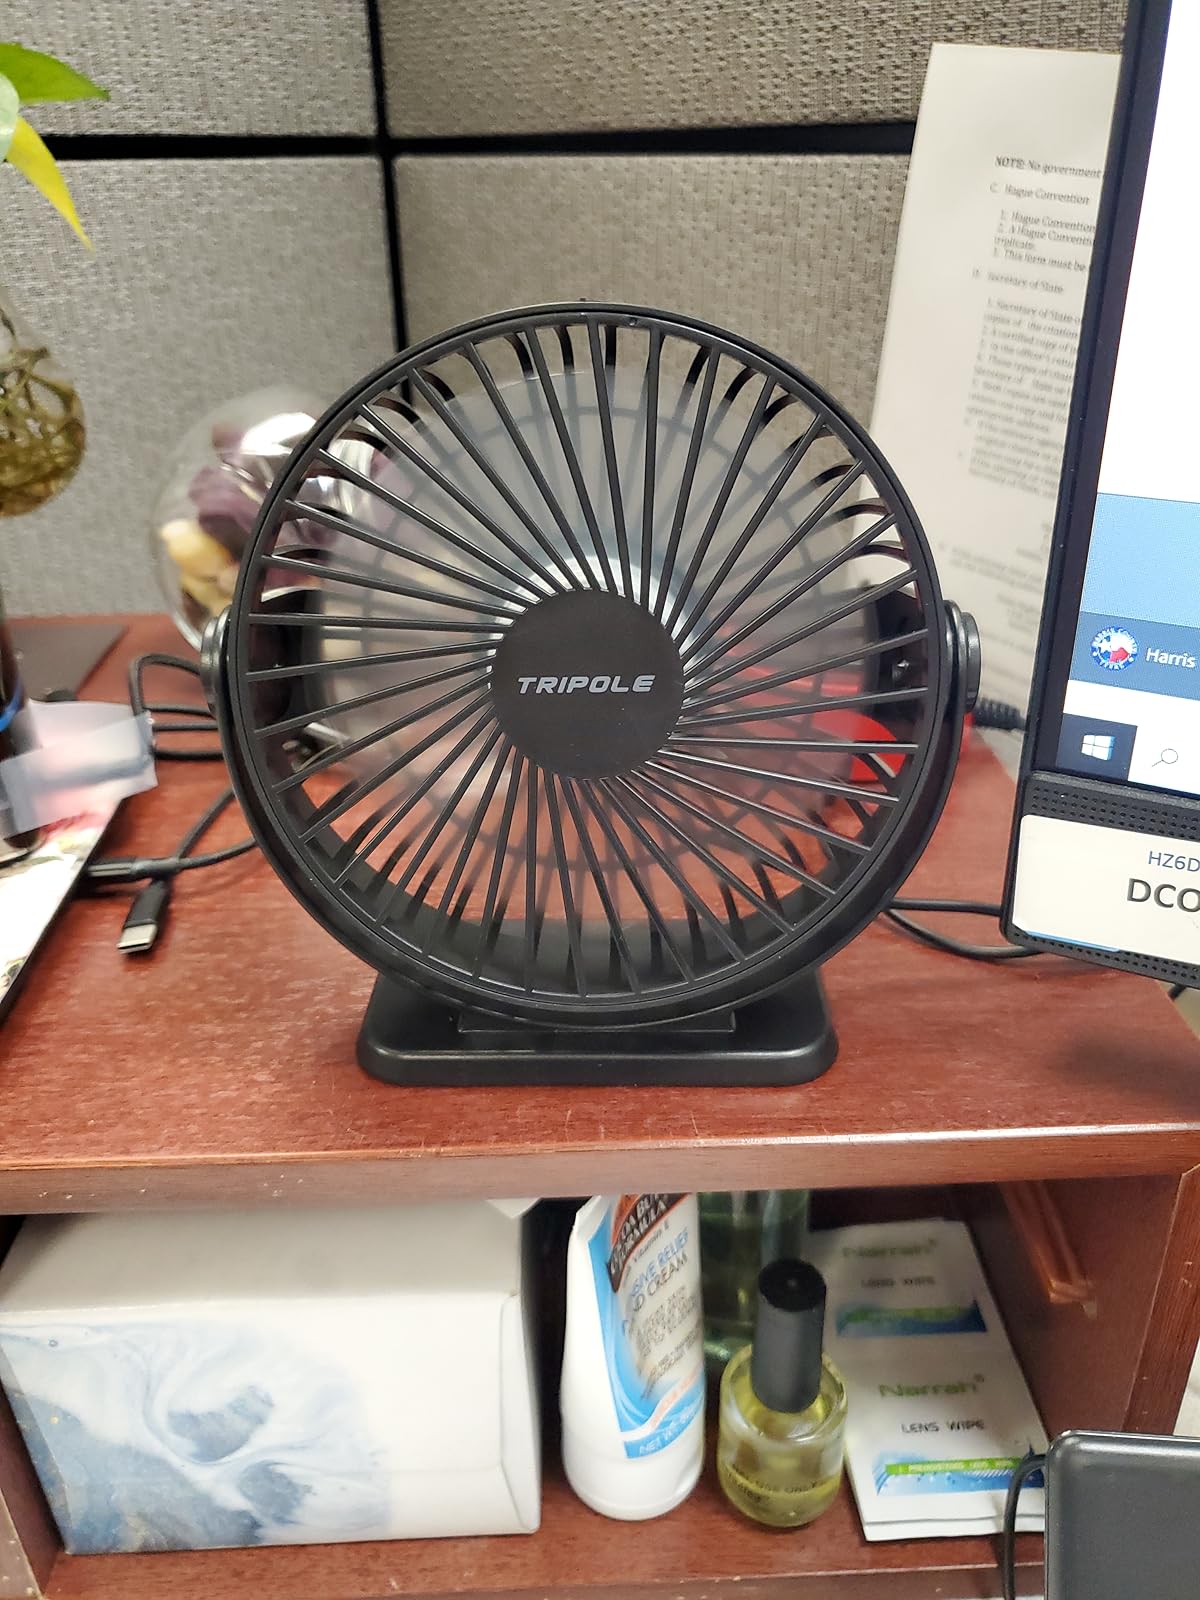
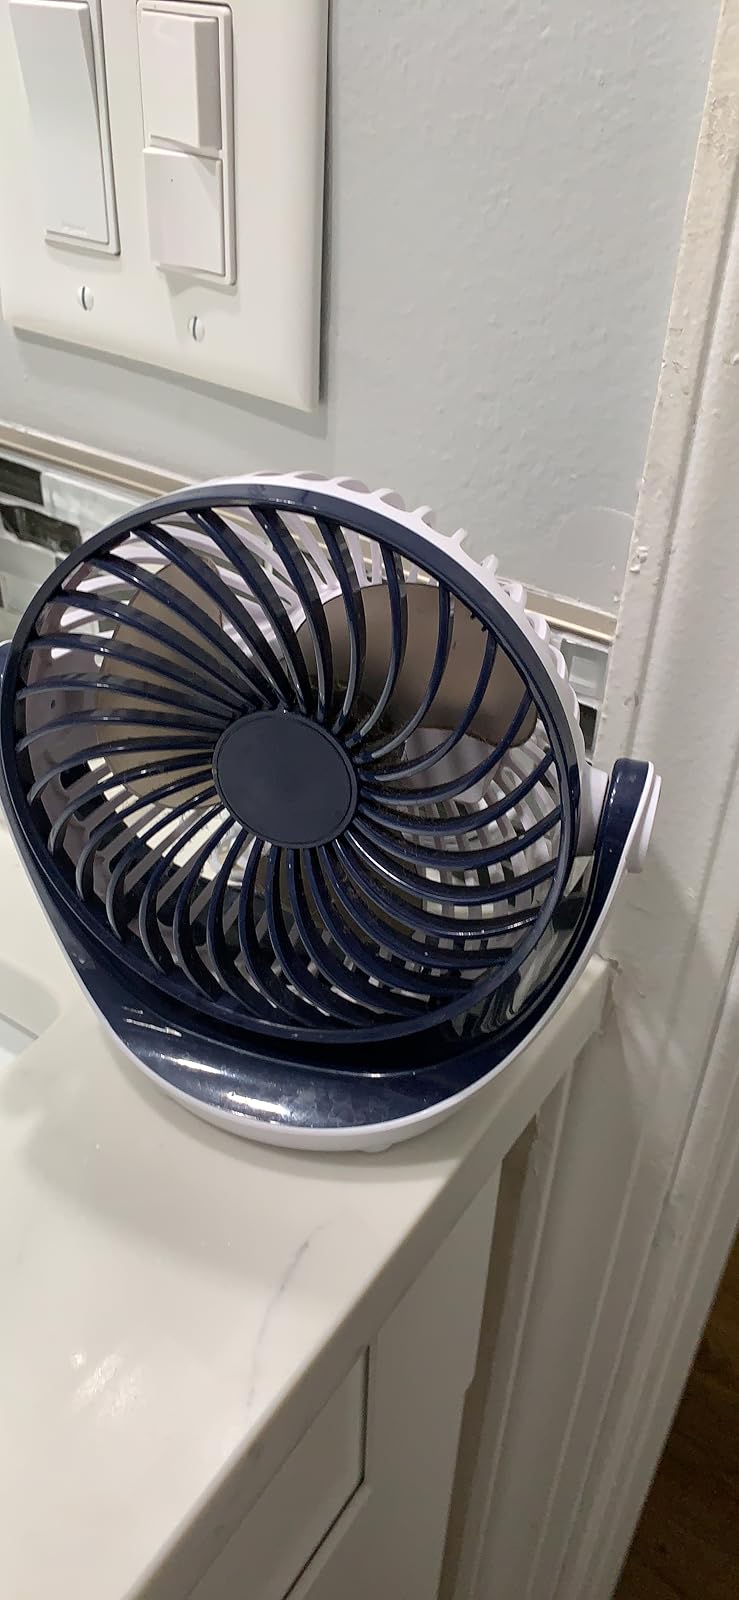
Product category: fan
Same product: no